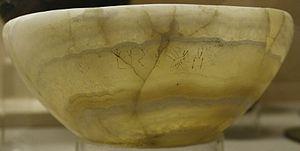
Vase d'albatre d'Hemaka, chancelier du roi de basse Egypte, reigne de Den. Musee des Antiquites Nationales, St Germain en Laye